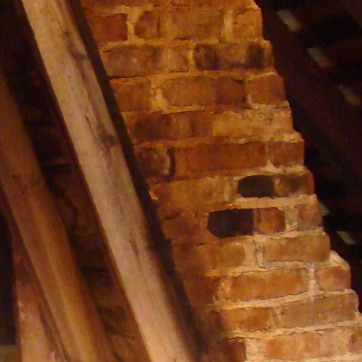
Material: brick